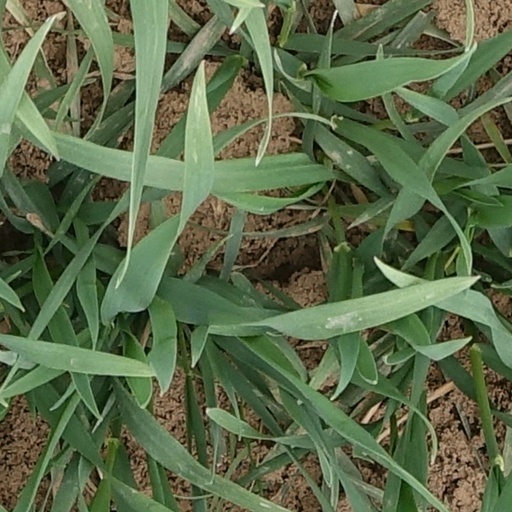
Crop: wheat